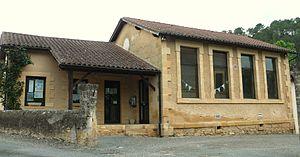
Larzac - Mairie dans l'ancienne école
Larzac est une commune française située dans le département de la Dordogne, en région Nouvelle-Aquitaine.